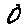
Label: 0